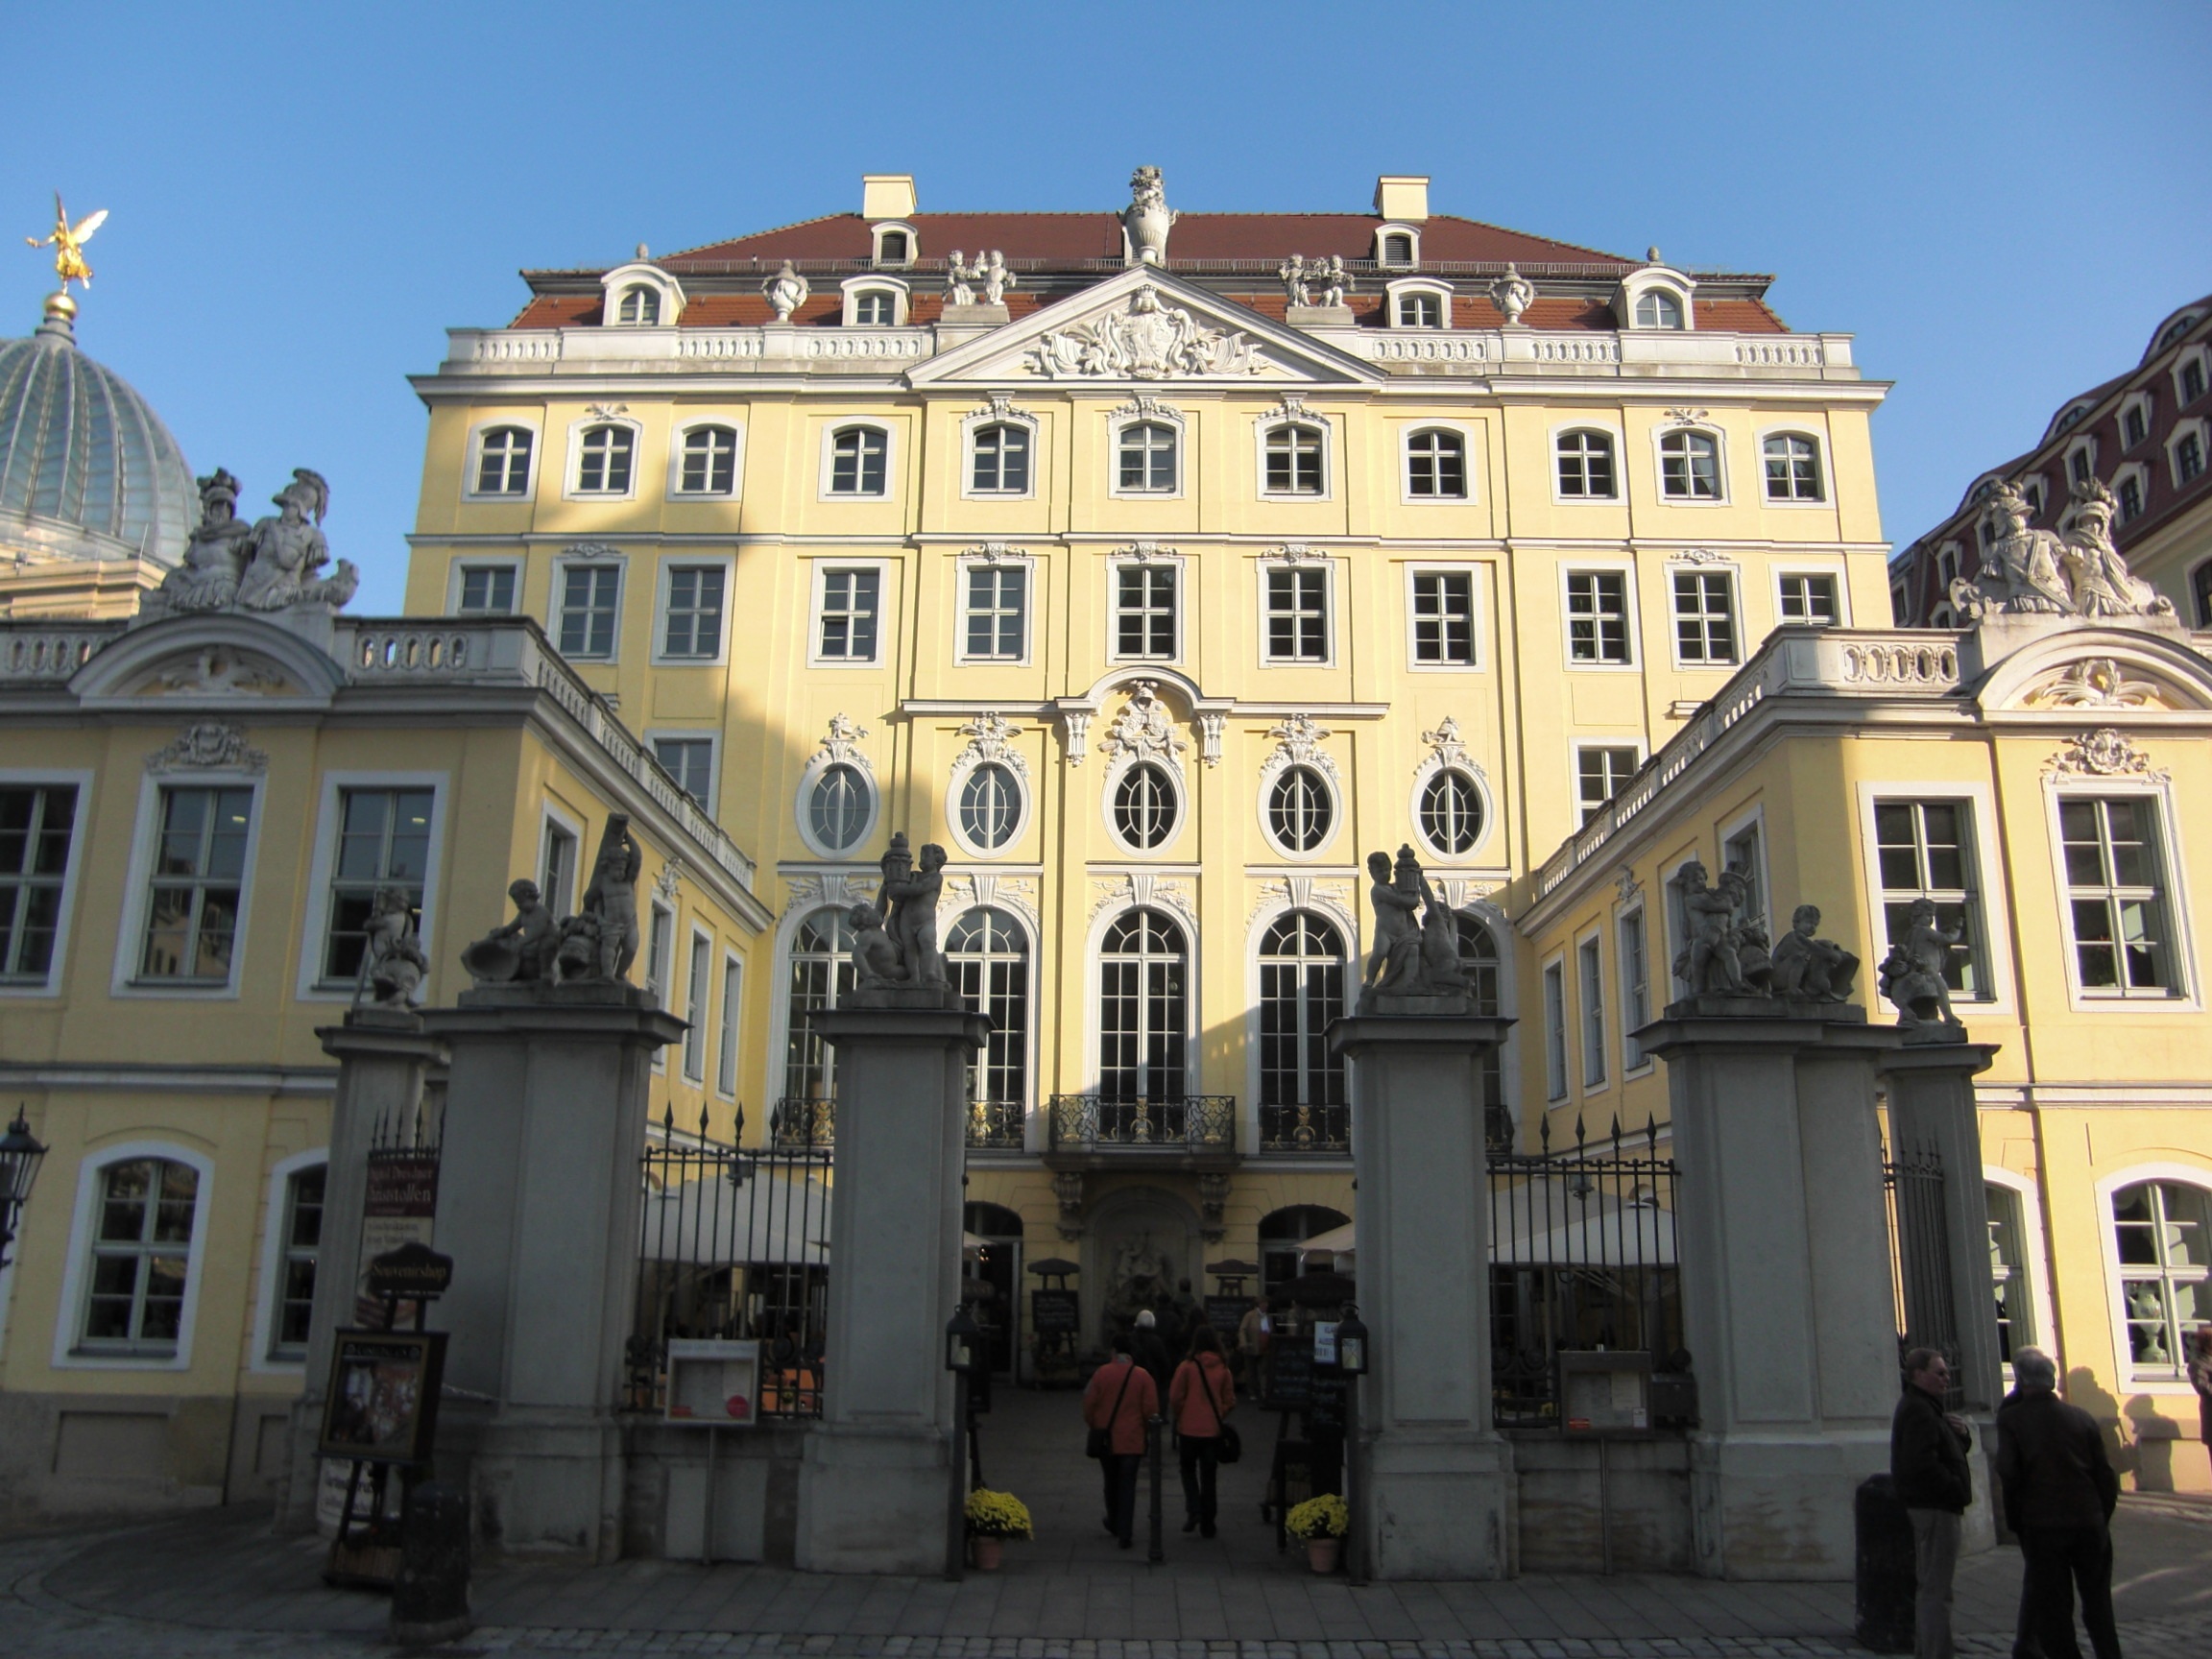
architecture, town, building, chateau, palace, city, downtown, plaza, landmark, facade, tourism, old town, synagogue, town square, estate, historically, saxony, dresden, tours